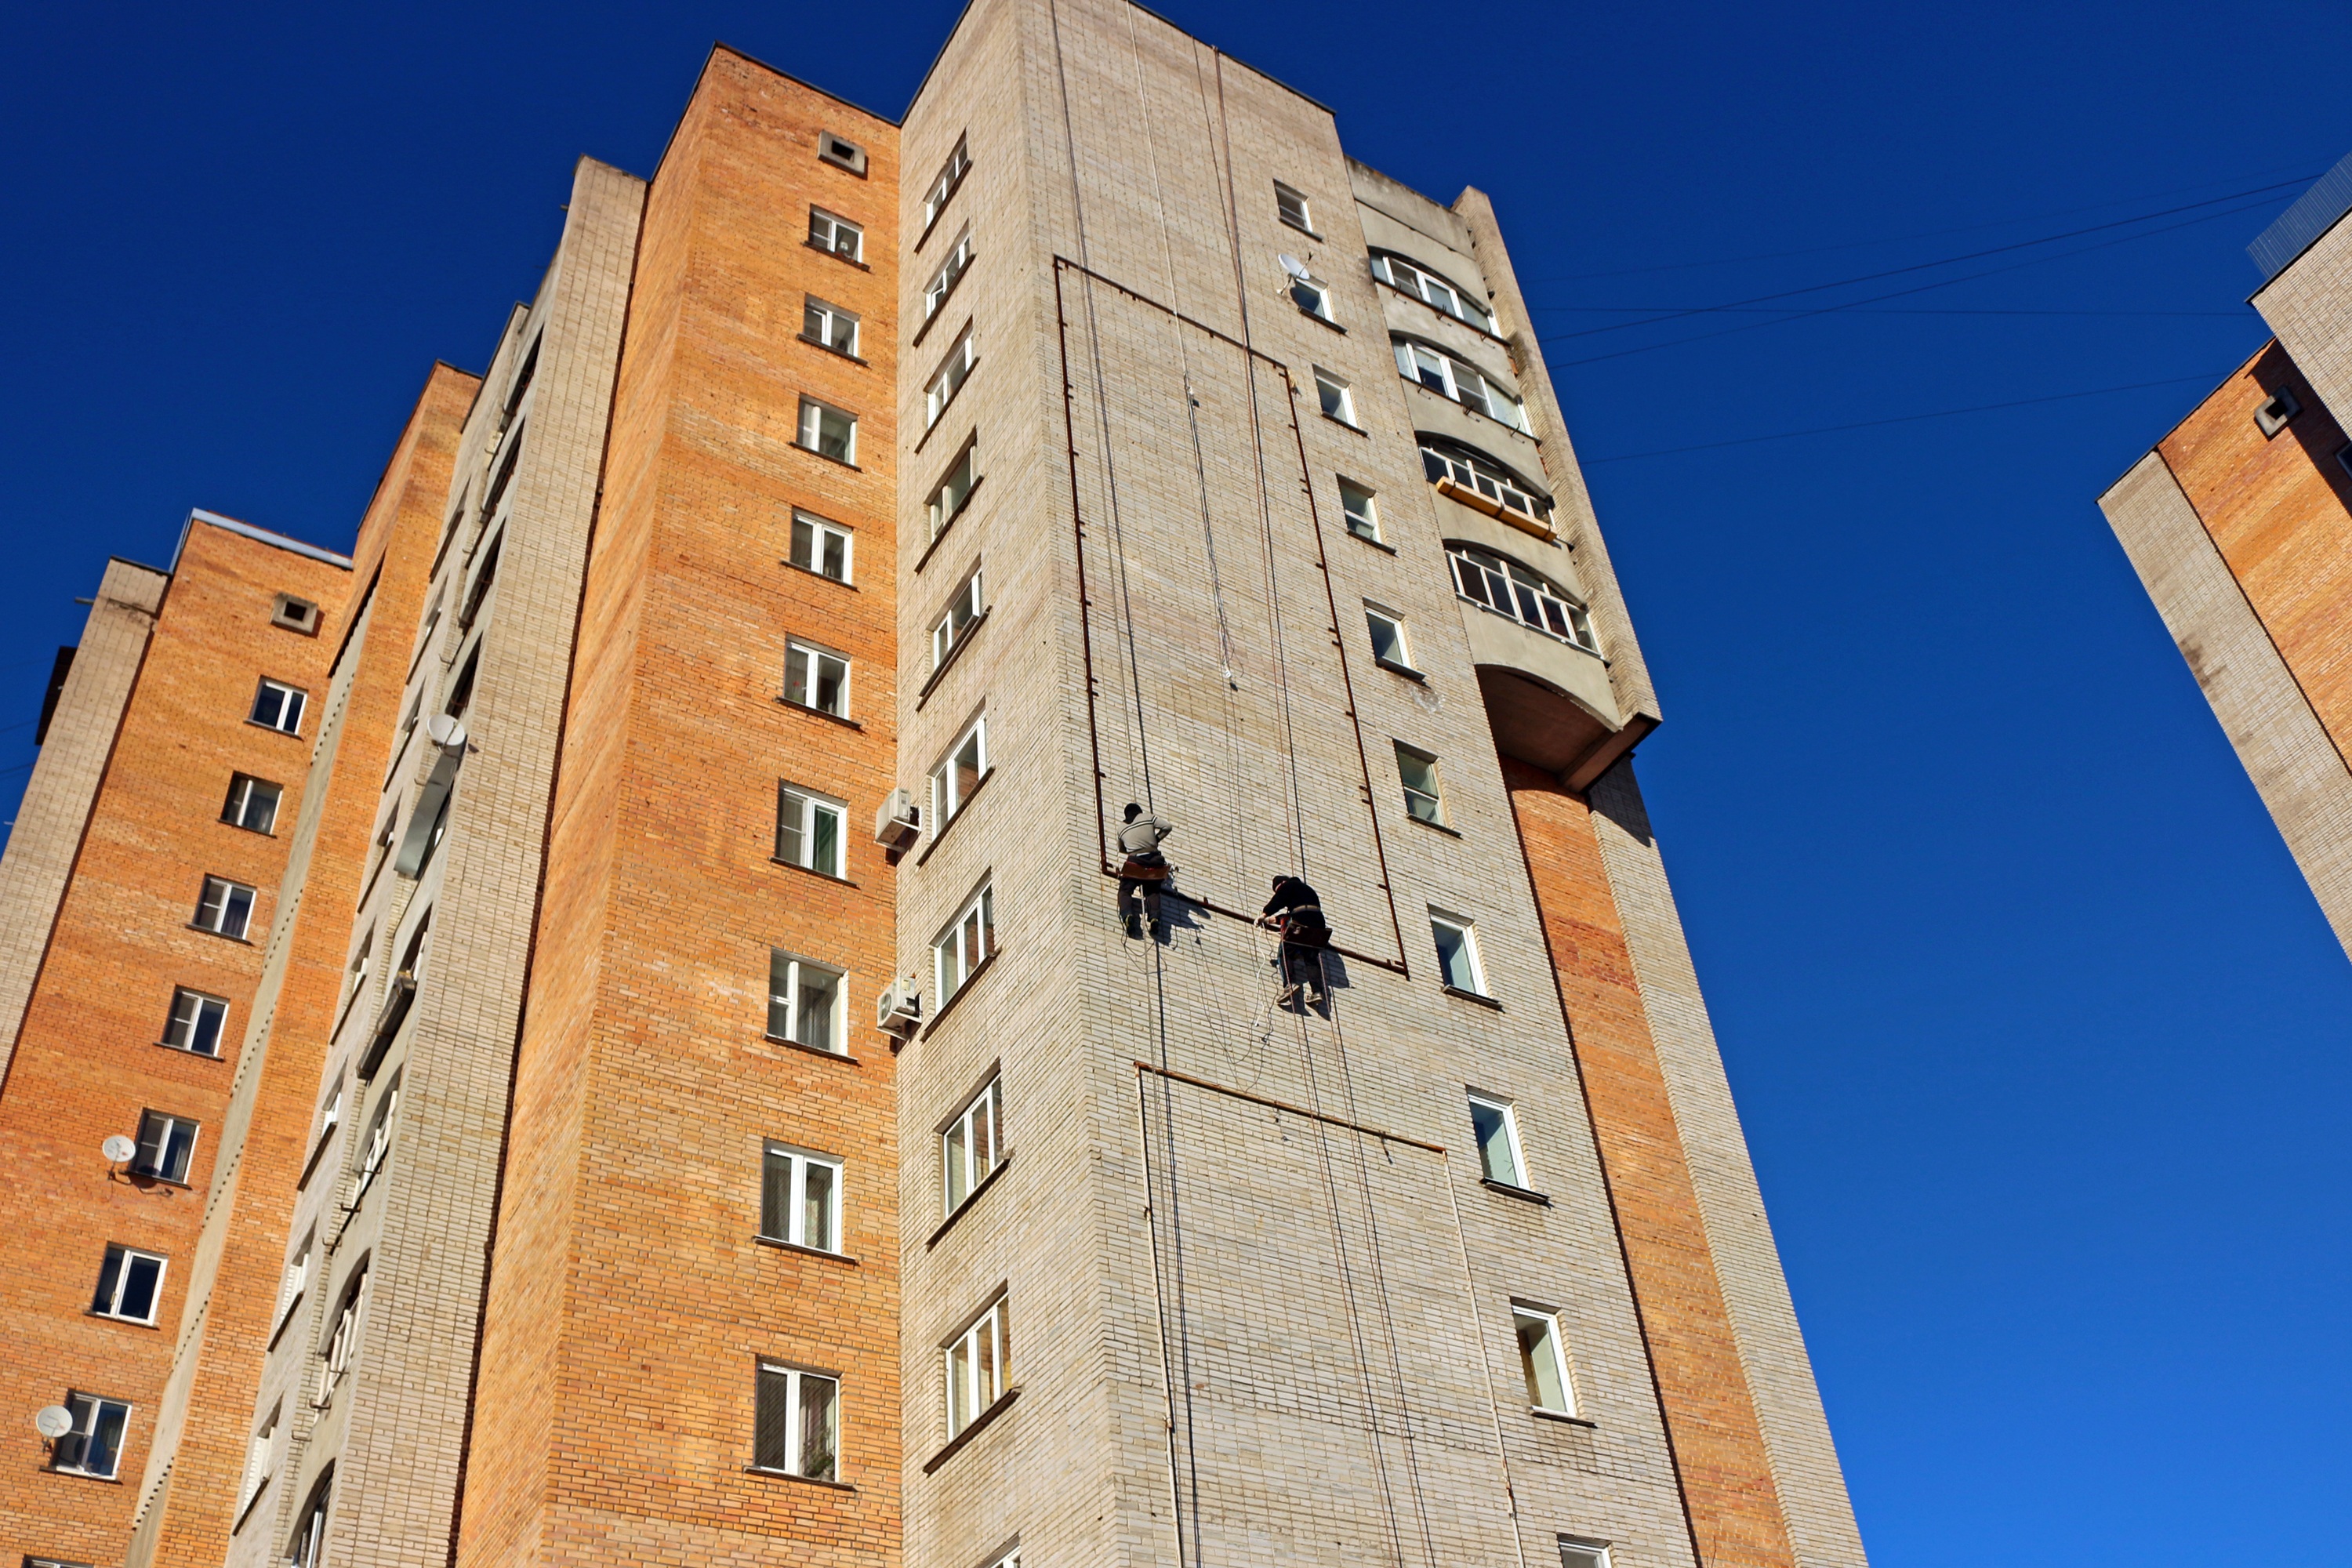
work, outdoor, architecture, building, skyscraper, advertising, downtown, tower, landmark, facade, industrial, extreme, tower block, height, mountaineering, signboard, insurance, promalp, multi storey building